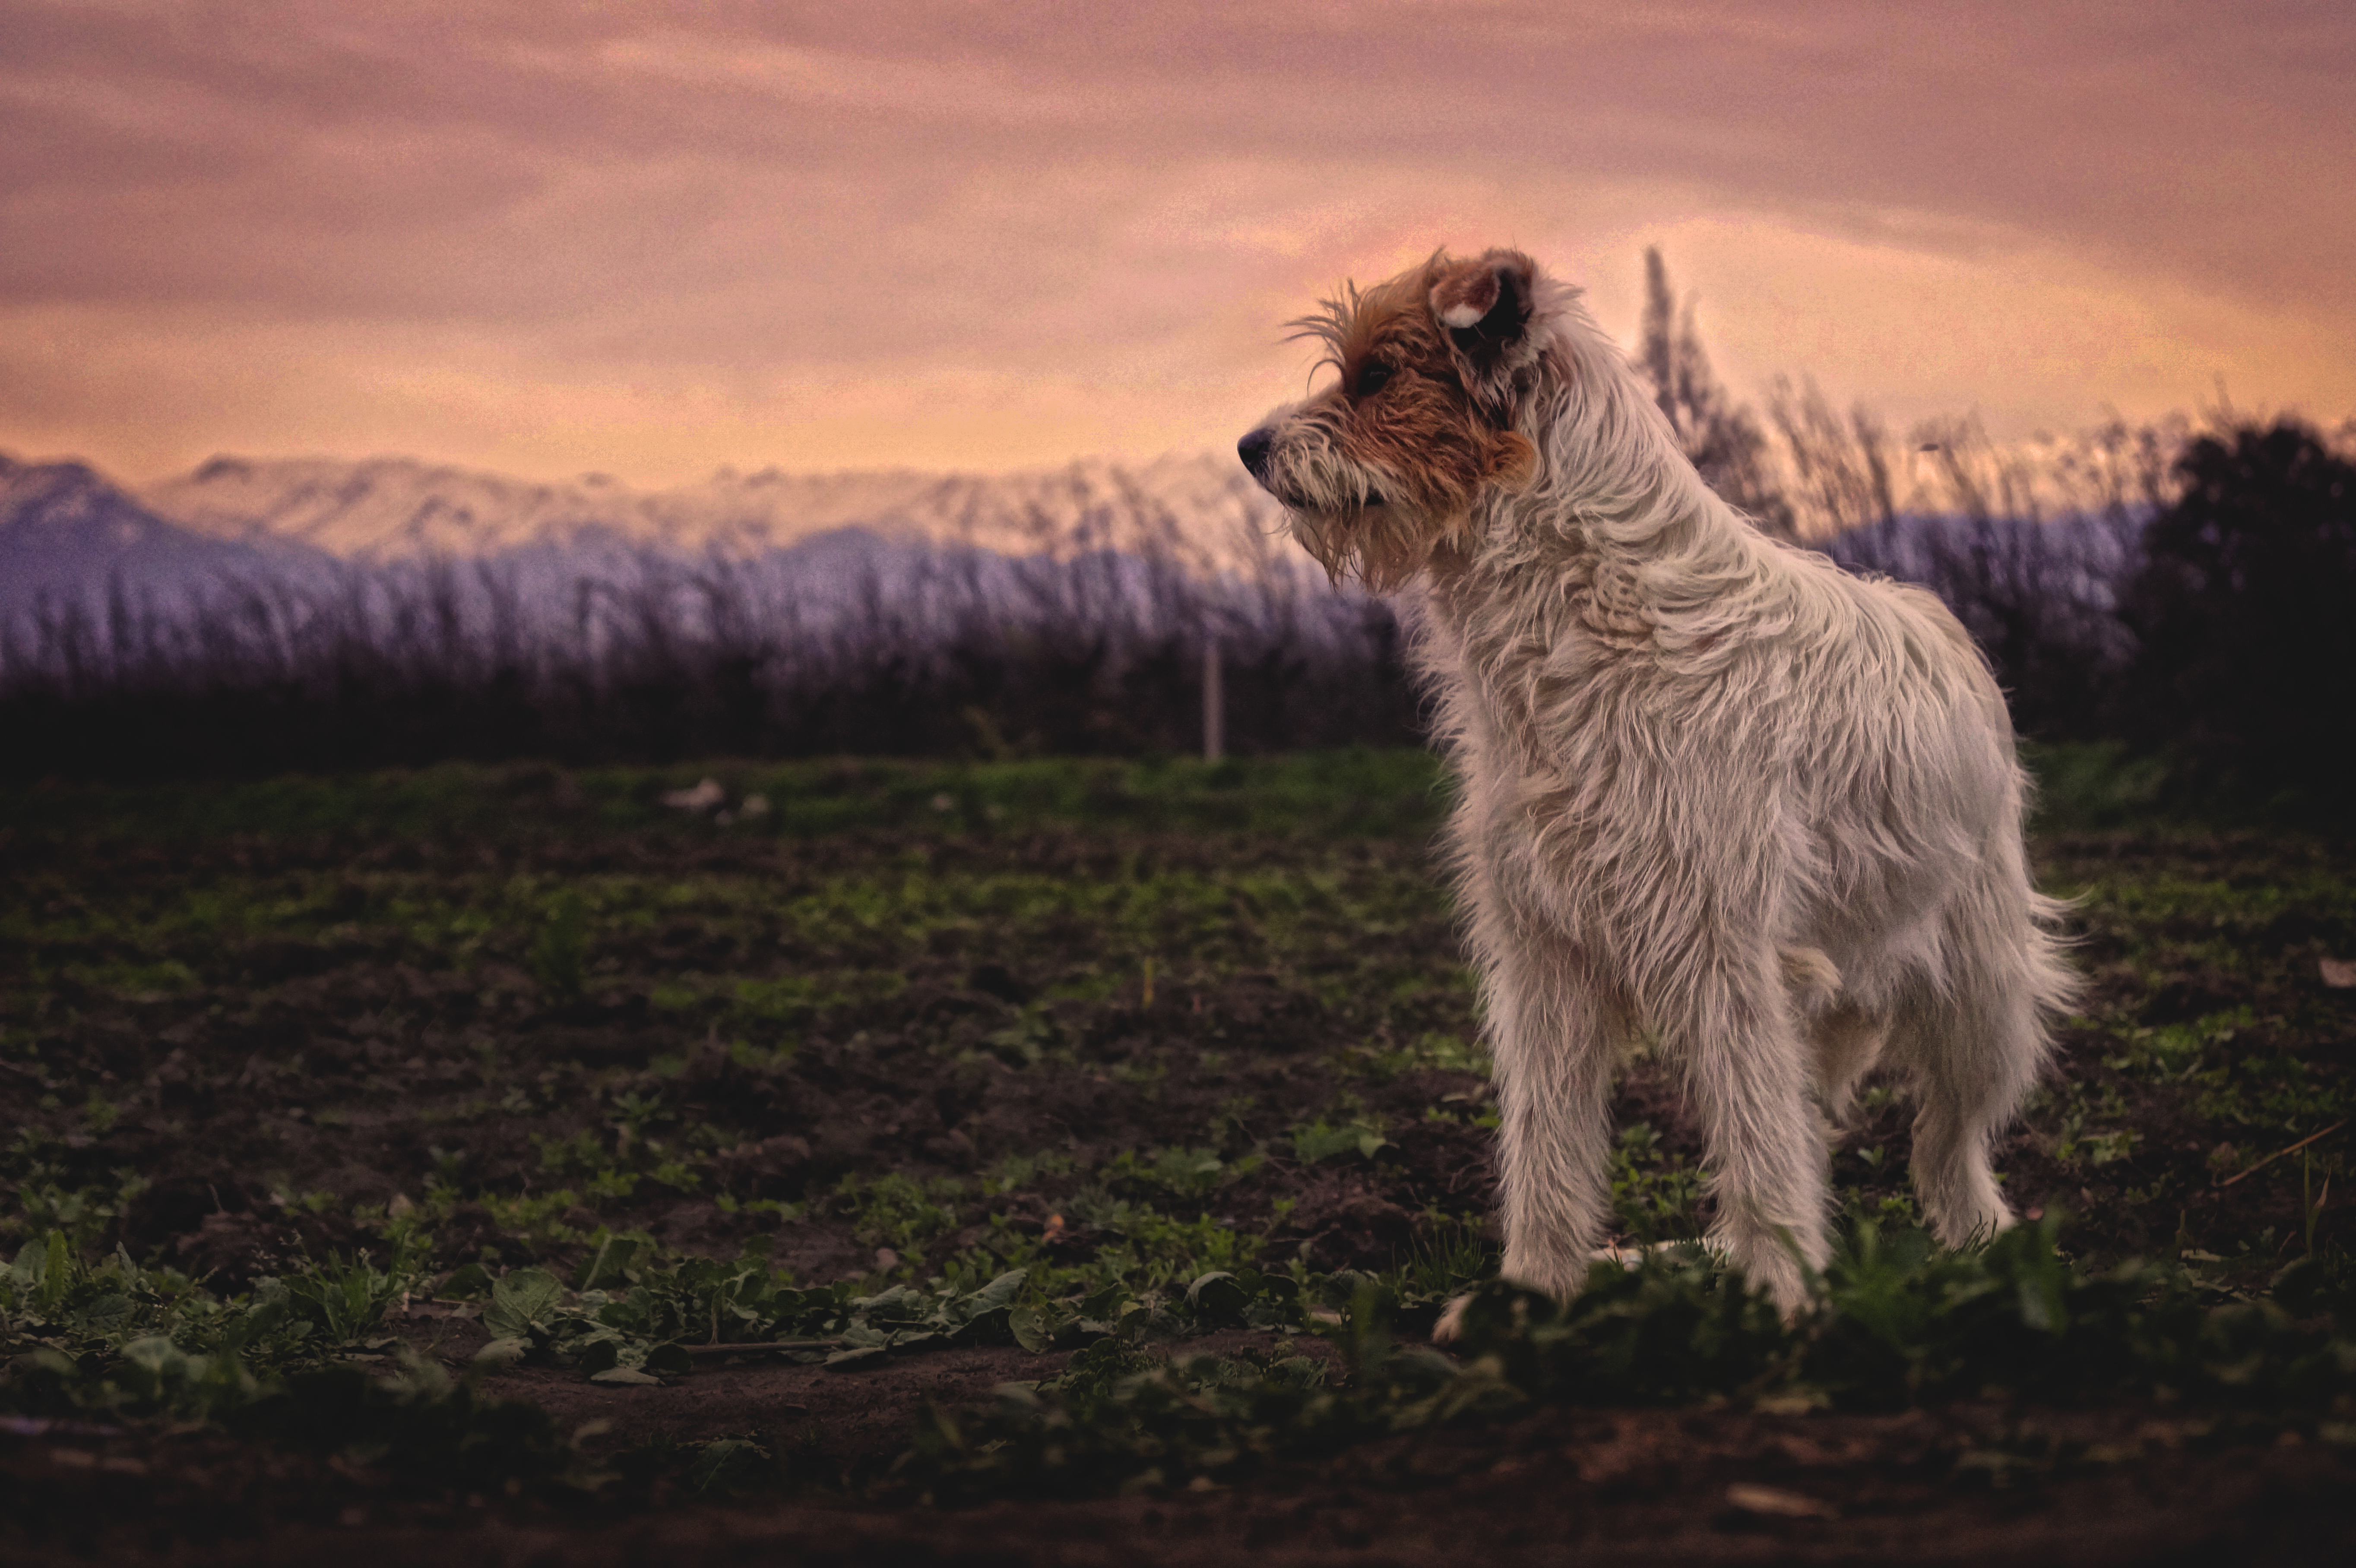
landscape, grass, mountain, sunrise, sunset, field, dawn, dog, animal, cute, dusk, pet, mammal, hairy, vertebrate, dog like mammal